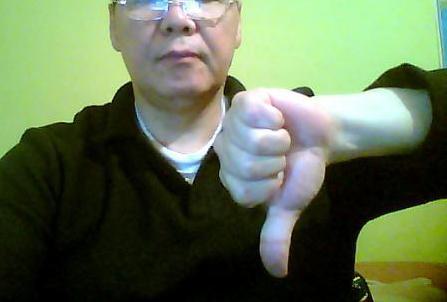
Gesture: dislike